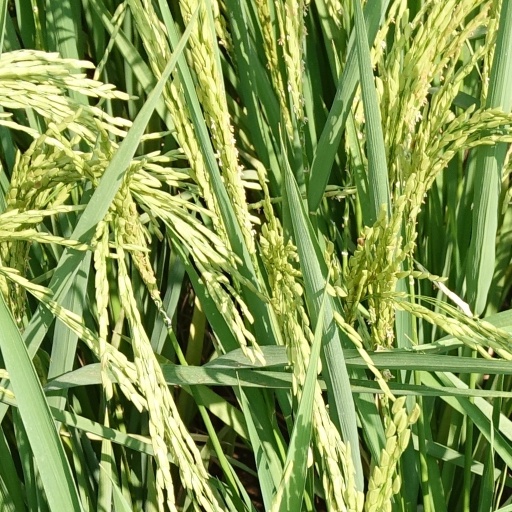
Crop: rice